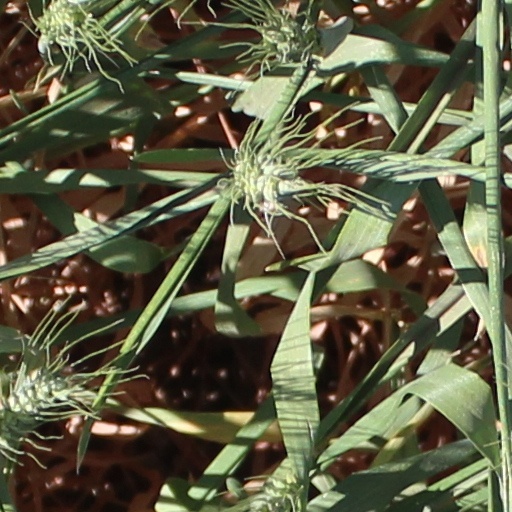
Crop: wheat